Permanent Record (film)

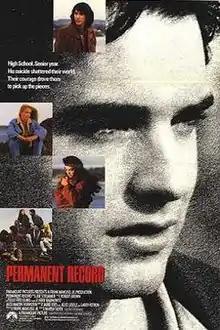
Theatrical release poster

Permanent Record is a 1988 American drama film starring Pamela Gidley, Michelle Meyrink, Keanu Reeves, Jennifer Rubin, and Alan Boyce. It was filmed on location in Portland, Oregon and Yaquina Head near Newport on the Oregon Coast. The film primarily deals with the profound effect of suicide, and how friends and family work their way through the grief.